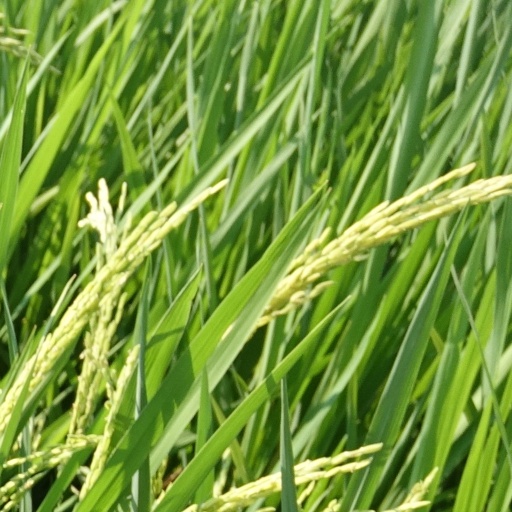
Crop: rice